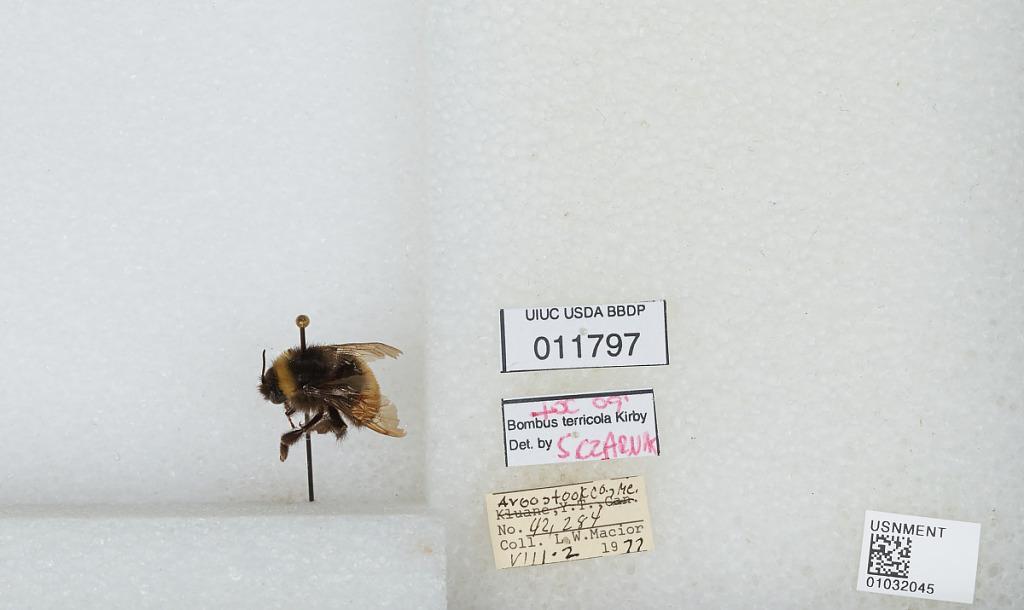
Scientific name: Bombus (Bombus) terricola Kirby
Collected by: L. Macior
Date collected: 1977-8-2
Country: United States
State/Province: Maine
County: Aroostook
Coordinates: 46.65, -68.58
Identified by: Czarnik, S.